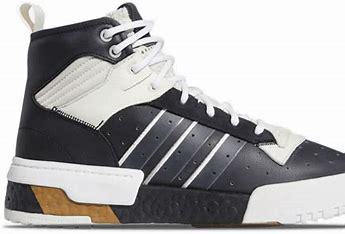
Brand: adidas
Model: Rivalry Rm Skate